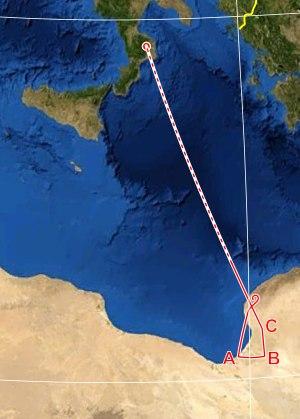
Le 27 juin 1980 à 20 h 59, un Douglas DC-9-15 effectuant le vol Itavia 870 Bologne-Palerme s'abime en mer Tyrrhénienne, près de l'île d'Ustica, probablement abattu par un missile, tuant les 81 personnes à bord. Cet accident est connu comme la tragédie d'Ustica.